Gorizia

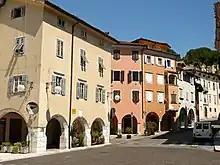
The medieval center of Gorizia

Count Meinhard of the Bavarian "Meinhardiner" noble lineage, with possessions around Lienz in Tyrol, is mentioned as early as 1107; as a "vogt" of the Patriarchate of Aquileia he was enfeoffed with large estates in the former March of Friuli, including the town of Gorizia, and as early as 1127 called himself "Graf von Görz", Count of Gorizia. In the late 13th century, the House of Gorizia emerged as one of the most important noble houses in the Holy Roman Empire.